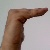
The image shows a hand gesture representing a space in Indian Sign Language.